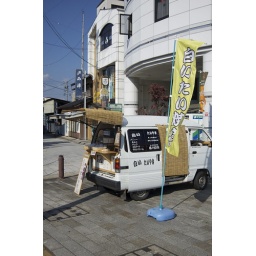
Cake shop in a mini car by the street in Ena Nov 2009